Jaeman Salmon

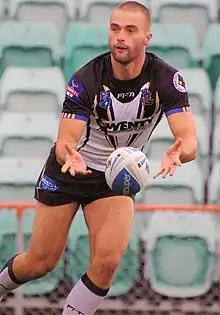
Salmon playing for the Wentworthville Magpies in 2018

On August 4, 2018 Salmon made his NRL debut in Round 21 playing of the bench against the Gold Coast Titans in a 28-12 win. In Round 22, Salmon started at five-eighth for Parramatta in a 40-4 win over the St. George Illawarra Dragons, ending the game with a try assist and line-break.